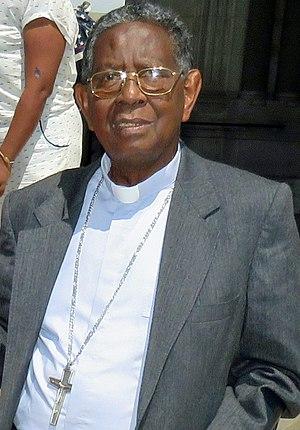
Célébration de la messe pour la clôture du du ""zaikabe 06"". à la basilique Notre-Dame de la Garde (Marseille). Et le passage à l'entrée de la ""porte sainte"" pour l'année de la miséricorde. Malagasy: Fandalovan'i Mgr Malo Michel teto Marseille tamin'ny famaranana ny zaikabe juin 2016 niarahany tamin'ny solontenan'i Montpellier - Avignon - Nice - Marseille. Fa nidirana niaraka taminy ihany koa ny ""porte sainte"" ho fankalazana ny ""Taonan'ny famindra-po""."